Castle Williams

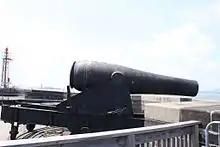
Cannon on top of Castle Williams

The U.S. Coast Guard arrived on Governors Island in 1966 and initially considered demolishing the castle. Instead it became a community center that provided a nursery, meeting rooms for scouts and clubs, a woodworking shop, art studios, a photography laboratory, and a museum. With the relocation of those civilian functions to new locations on the island in the mid-1970s, the castle ended its military career in a state of mild neglect as a storage facility and landscape shop for the Coast Guard. When the Governors Island Coast Guard base closed in 1997, the Coast Guard's Civil Engineering Unit Providence stabilized the building with temporary replacement windows, repointing, stone patching with Jahn Mortar and a new roof.